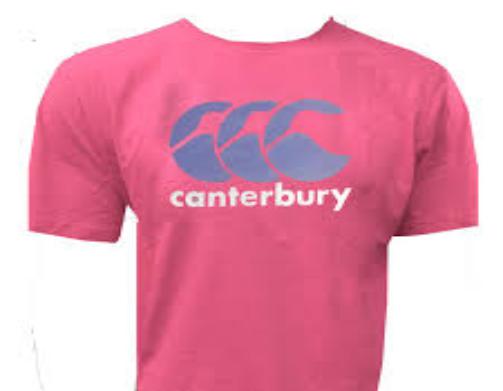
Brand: Canterbury
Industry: Clothes